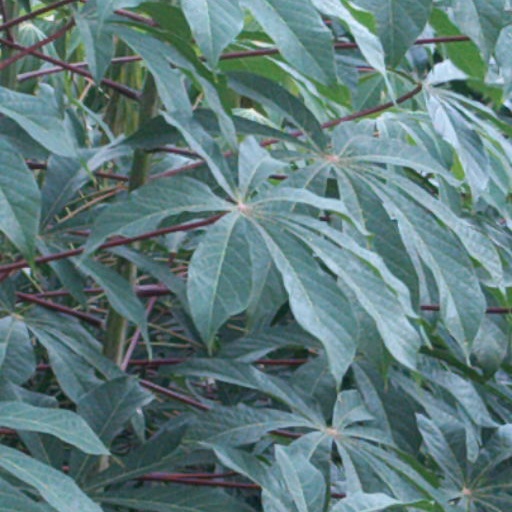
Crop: cassava